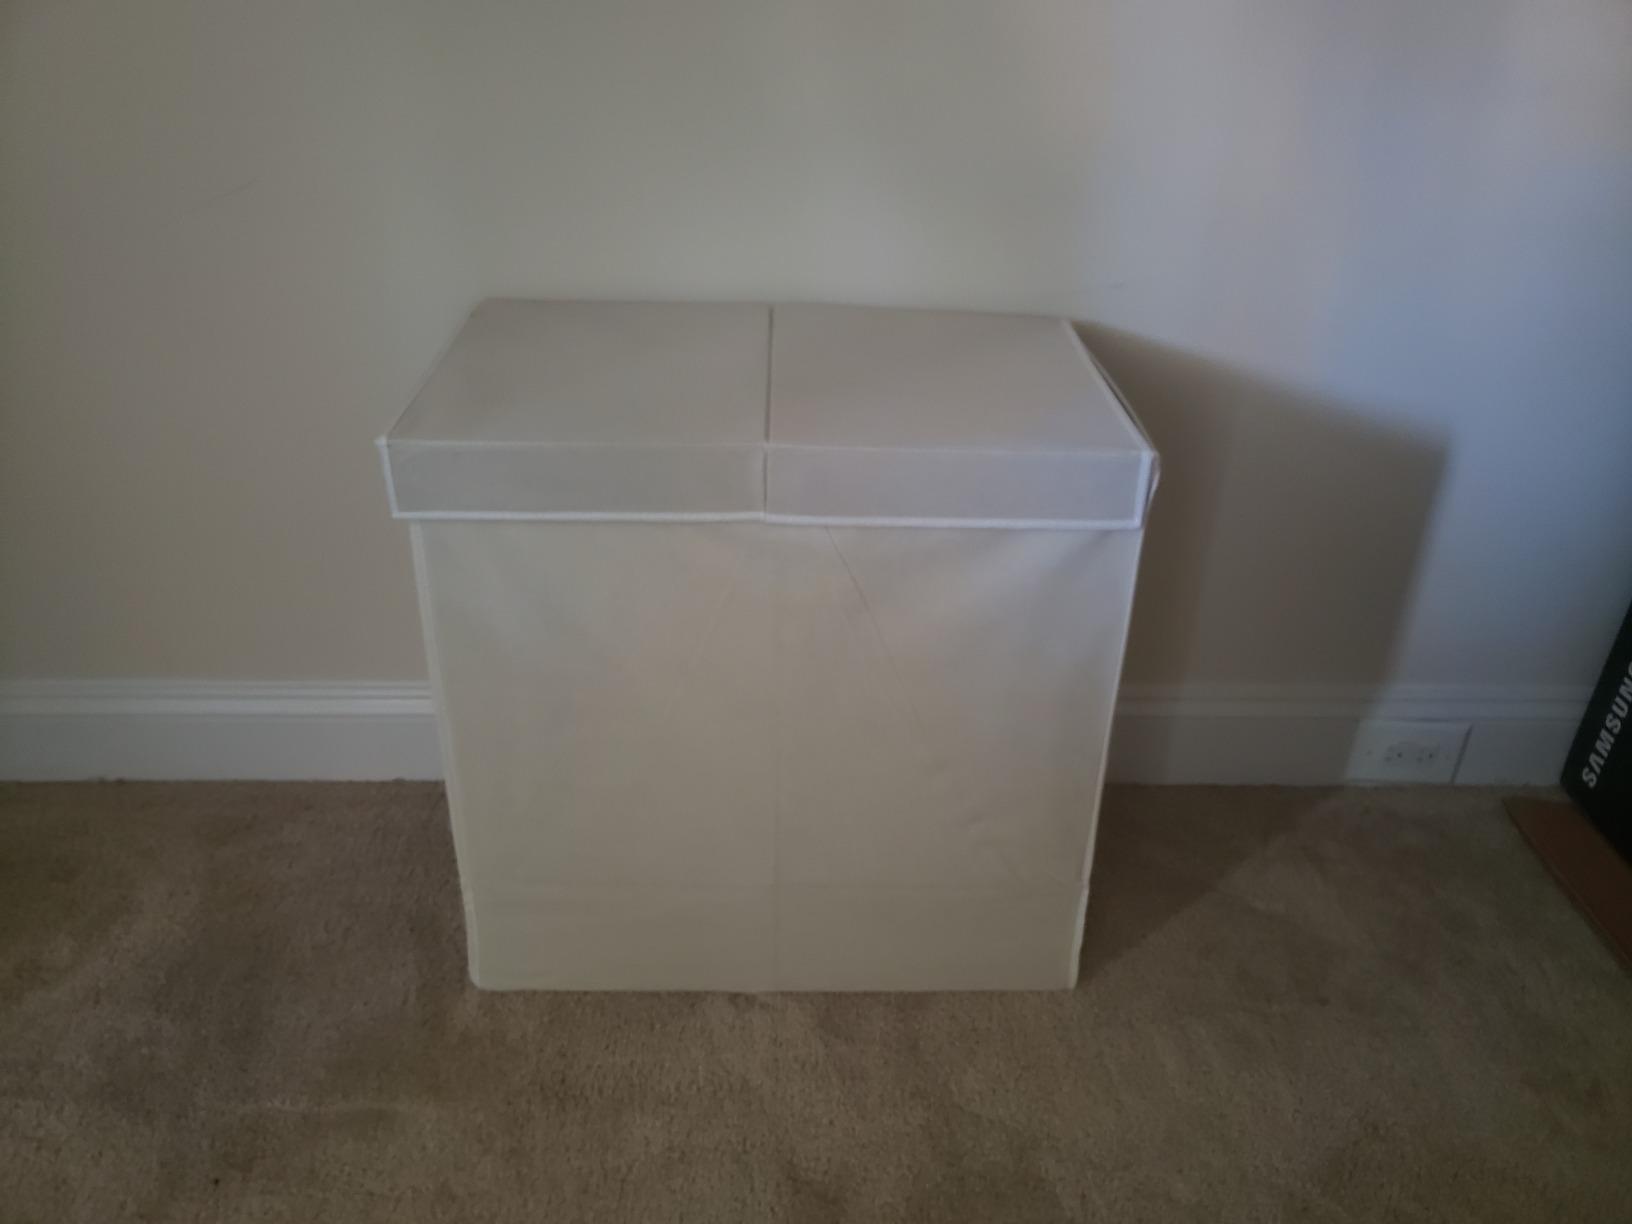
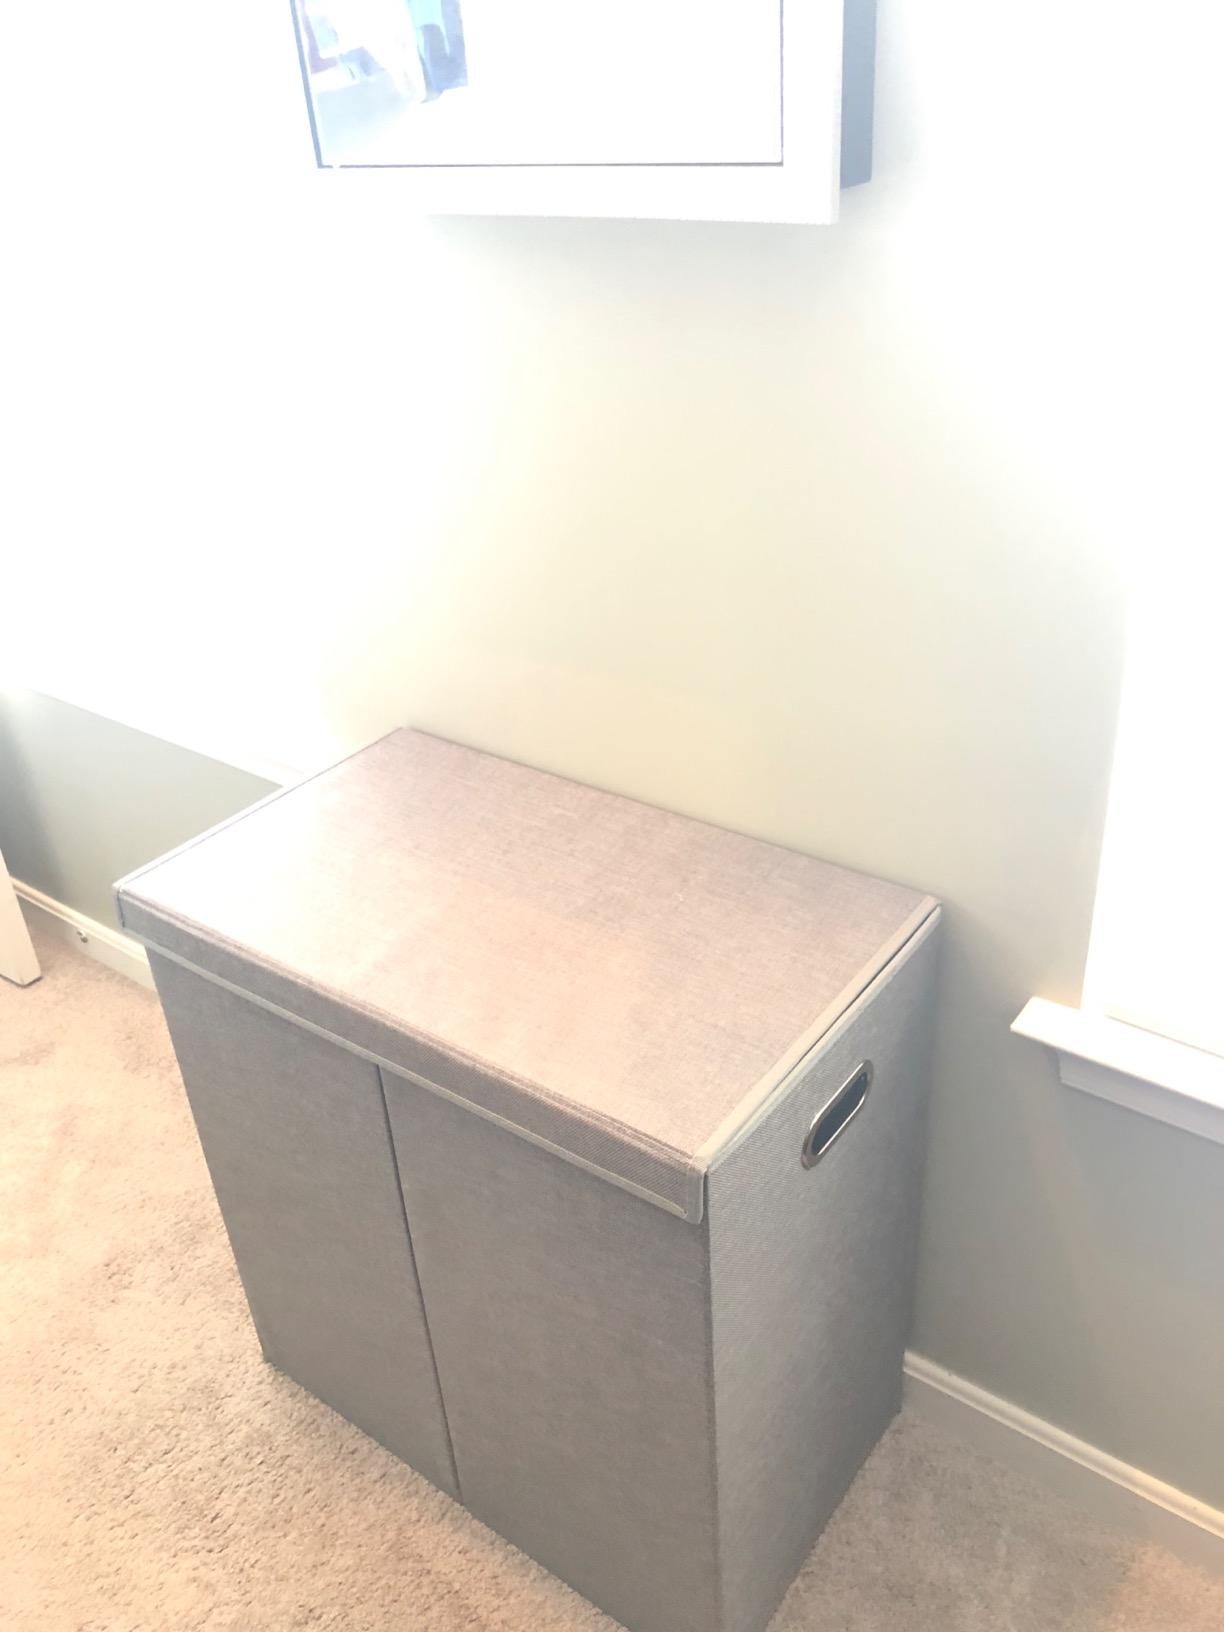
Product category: items_hamper
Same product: no